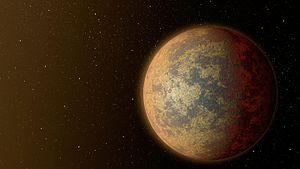
HD 219134b est une exoplanète orbitant autour de l'étoile HR 8832 dont la découverte a été annoncée le 30 juillet 2015.